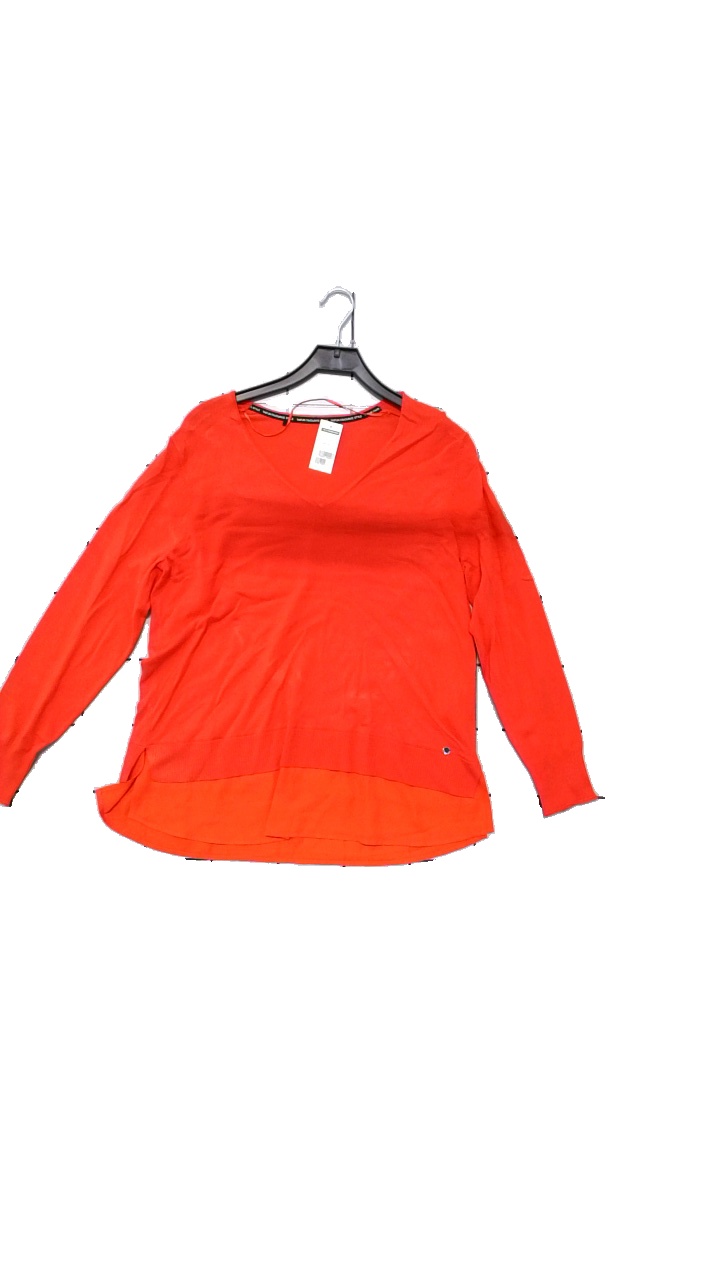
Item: Sweater (Ladies)
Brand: Taifun
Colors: Red
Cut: Loose, Regular
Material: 80% viscose, 20% polyamide
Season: All
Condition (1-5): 5
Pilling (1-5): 4
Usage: Reuse
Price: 50-100